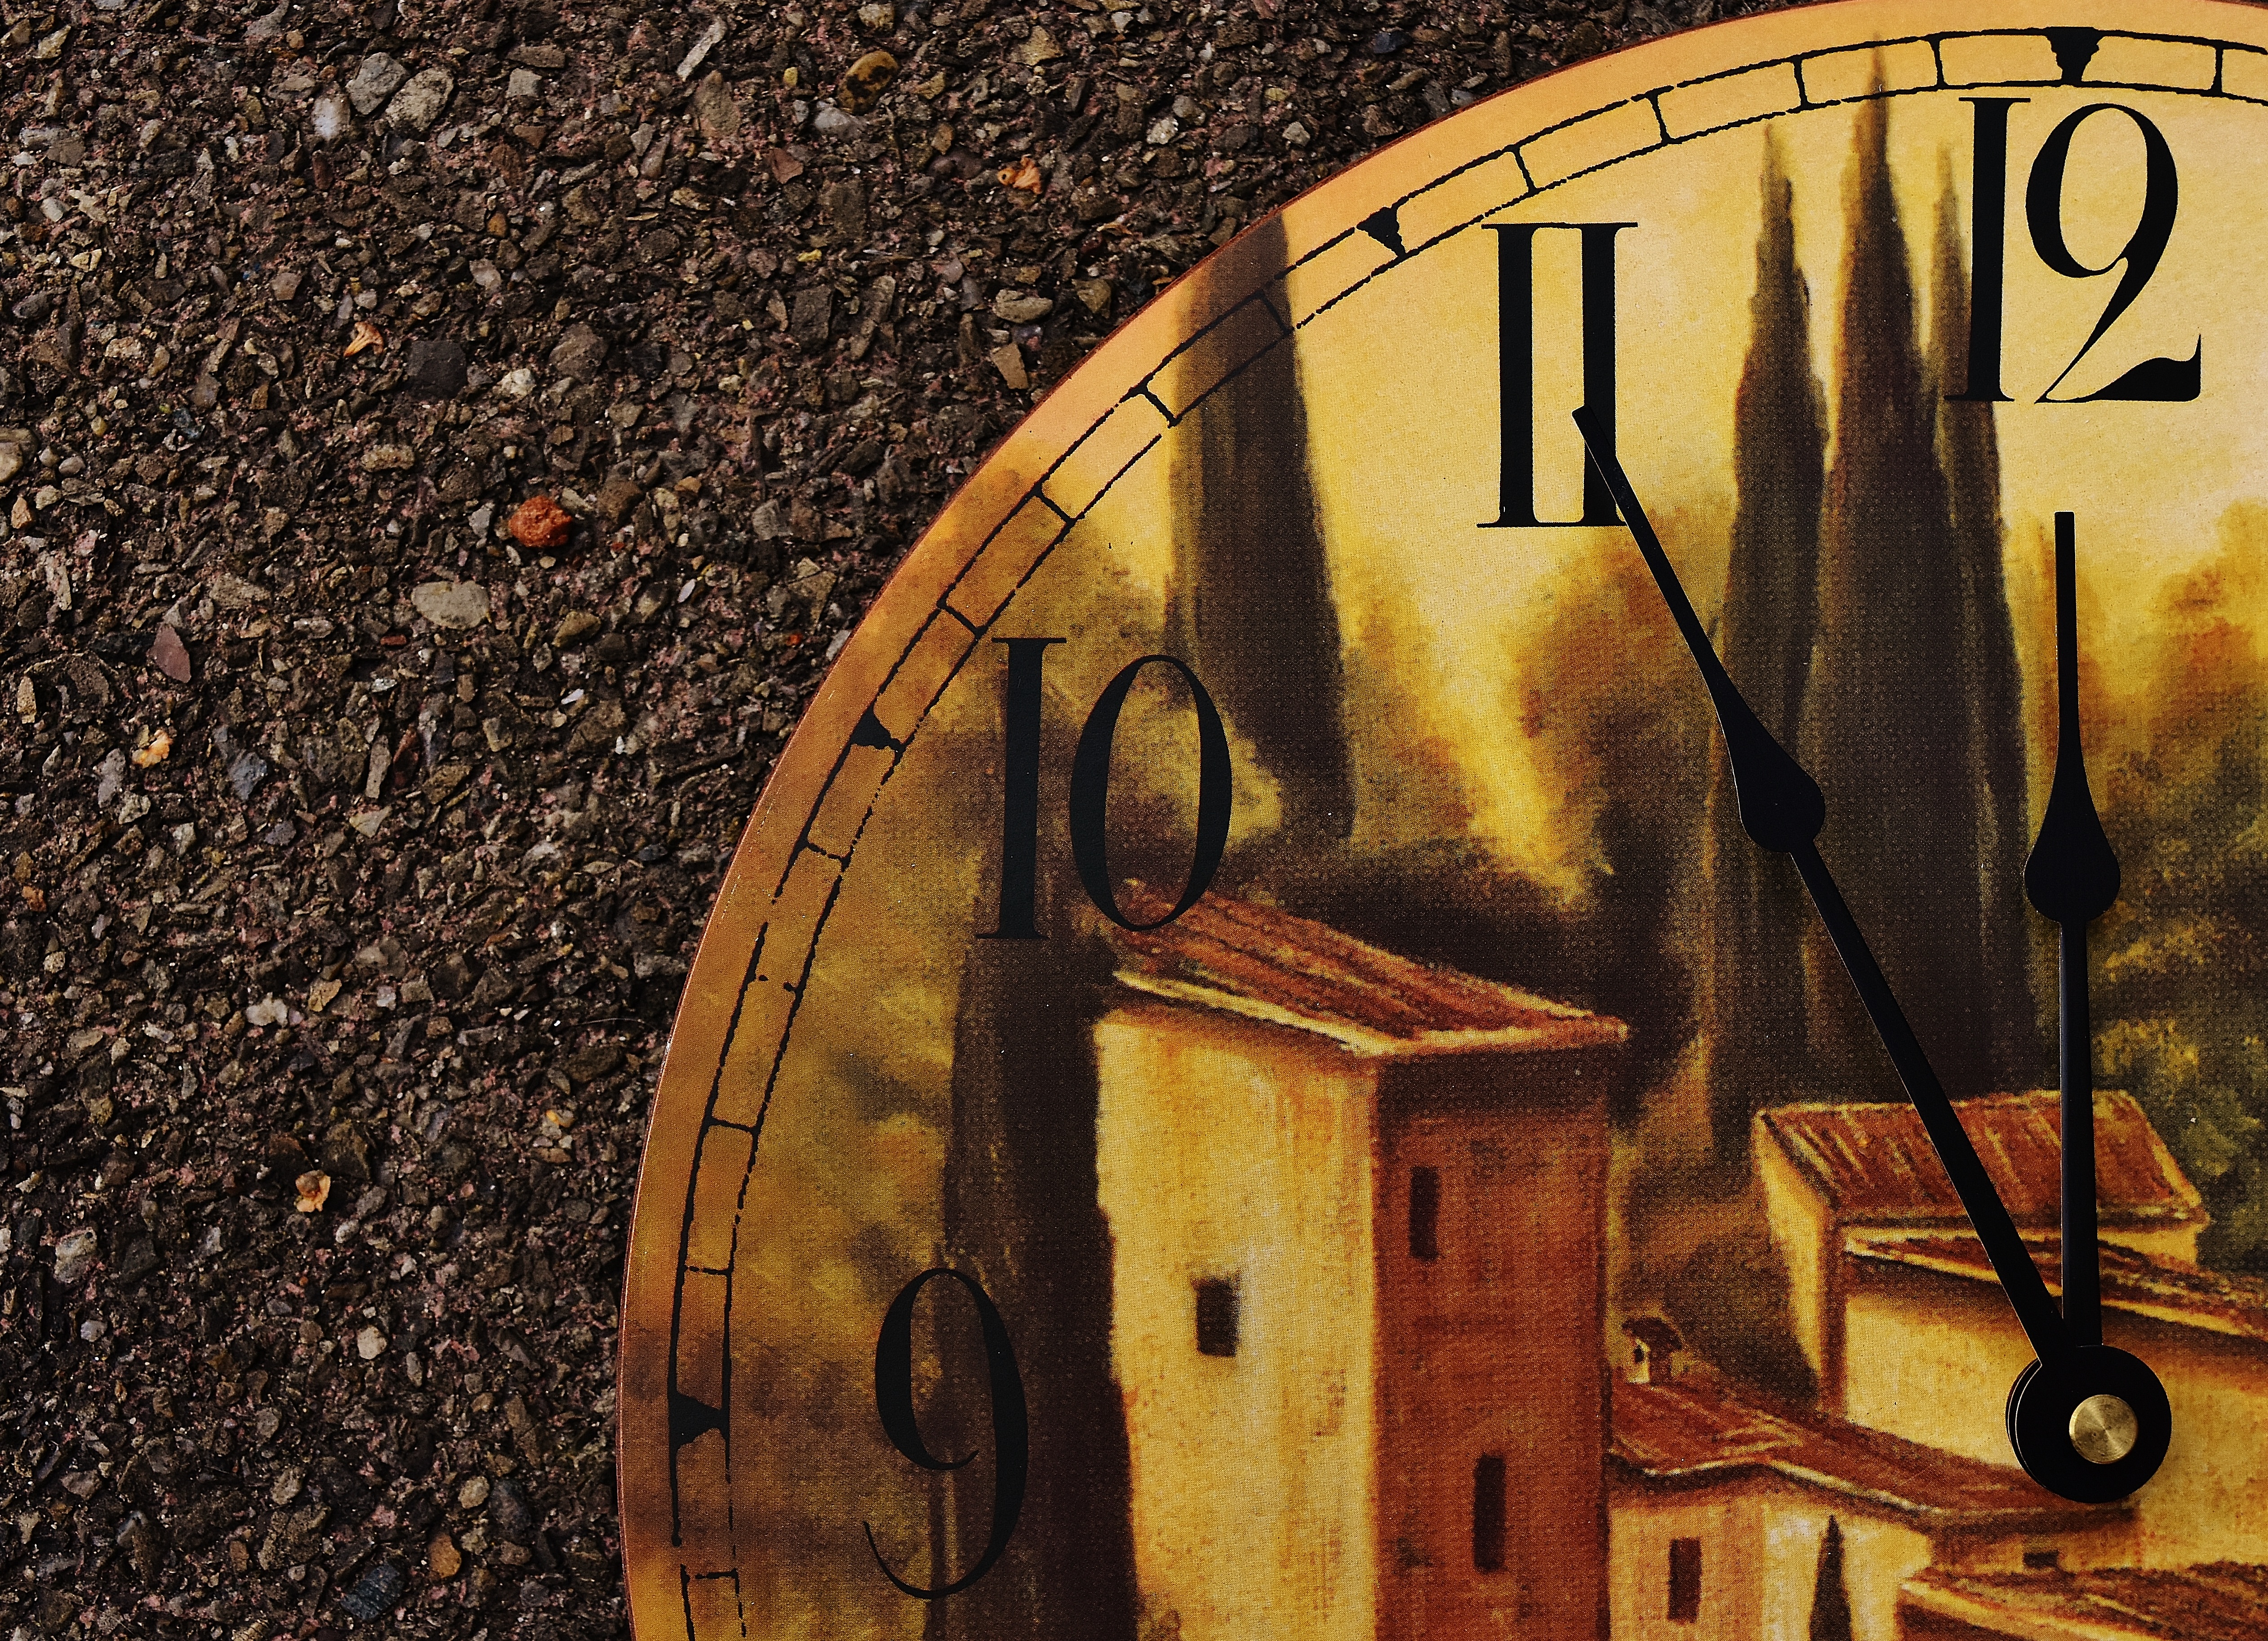
wood, clock, time, alarm clock, timepiece, dial, clock face, art, disaster, shape, hours, pointer, time indicating, time of, wake up, the eleventh hour, ancient history